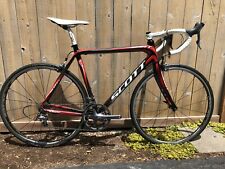
Vehicle type: Bikes